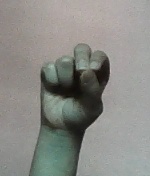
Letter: gaaf